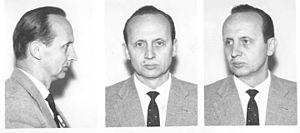
Klaus Hubert Hermann Dylewski, né le 11 mai 1916 était un soldat SS au camp d'Auschwitz, et adjudant du commandant, SS-Obersturmbannführer.